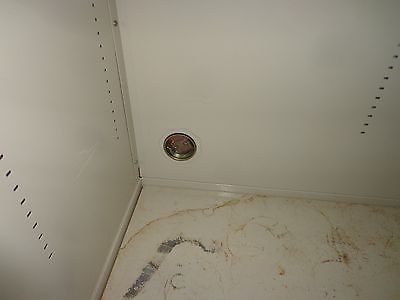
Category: cabinet